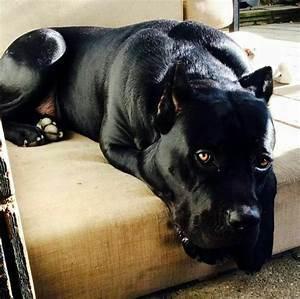
dog